Opera in Australia

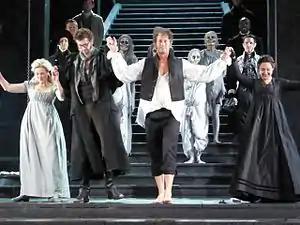
Curtain call after "Don Giovanni" at the Sydney Opera House, 2014

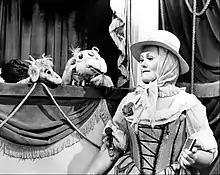
Joan Sutherland in a 1972 US TV production of "La Périchole"

Opera was introduced to Australia by European settlers in the 19th century. The first opera performances were staged in the early 1800s, often by touring companies from Europe. It quickly became a significant part of the culture of Australia. A strong network of conservatories and training programs supports the tradition today. Several opera houses exist in both Sydney and Melbourne.